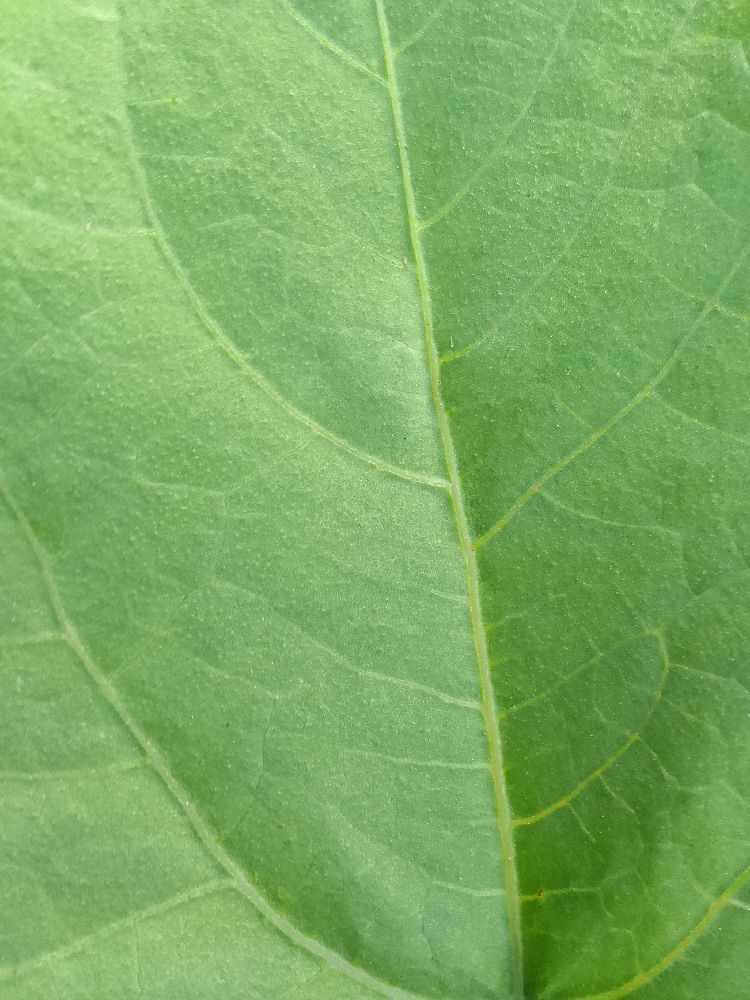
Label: healthy